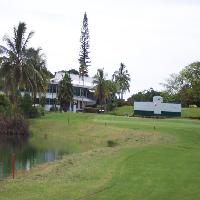
Weather: cloudy or overcast